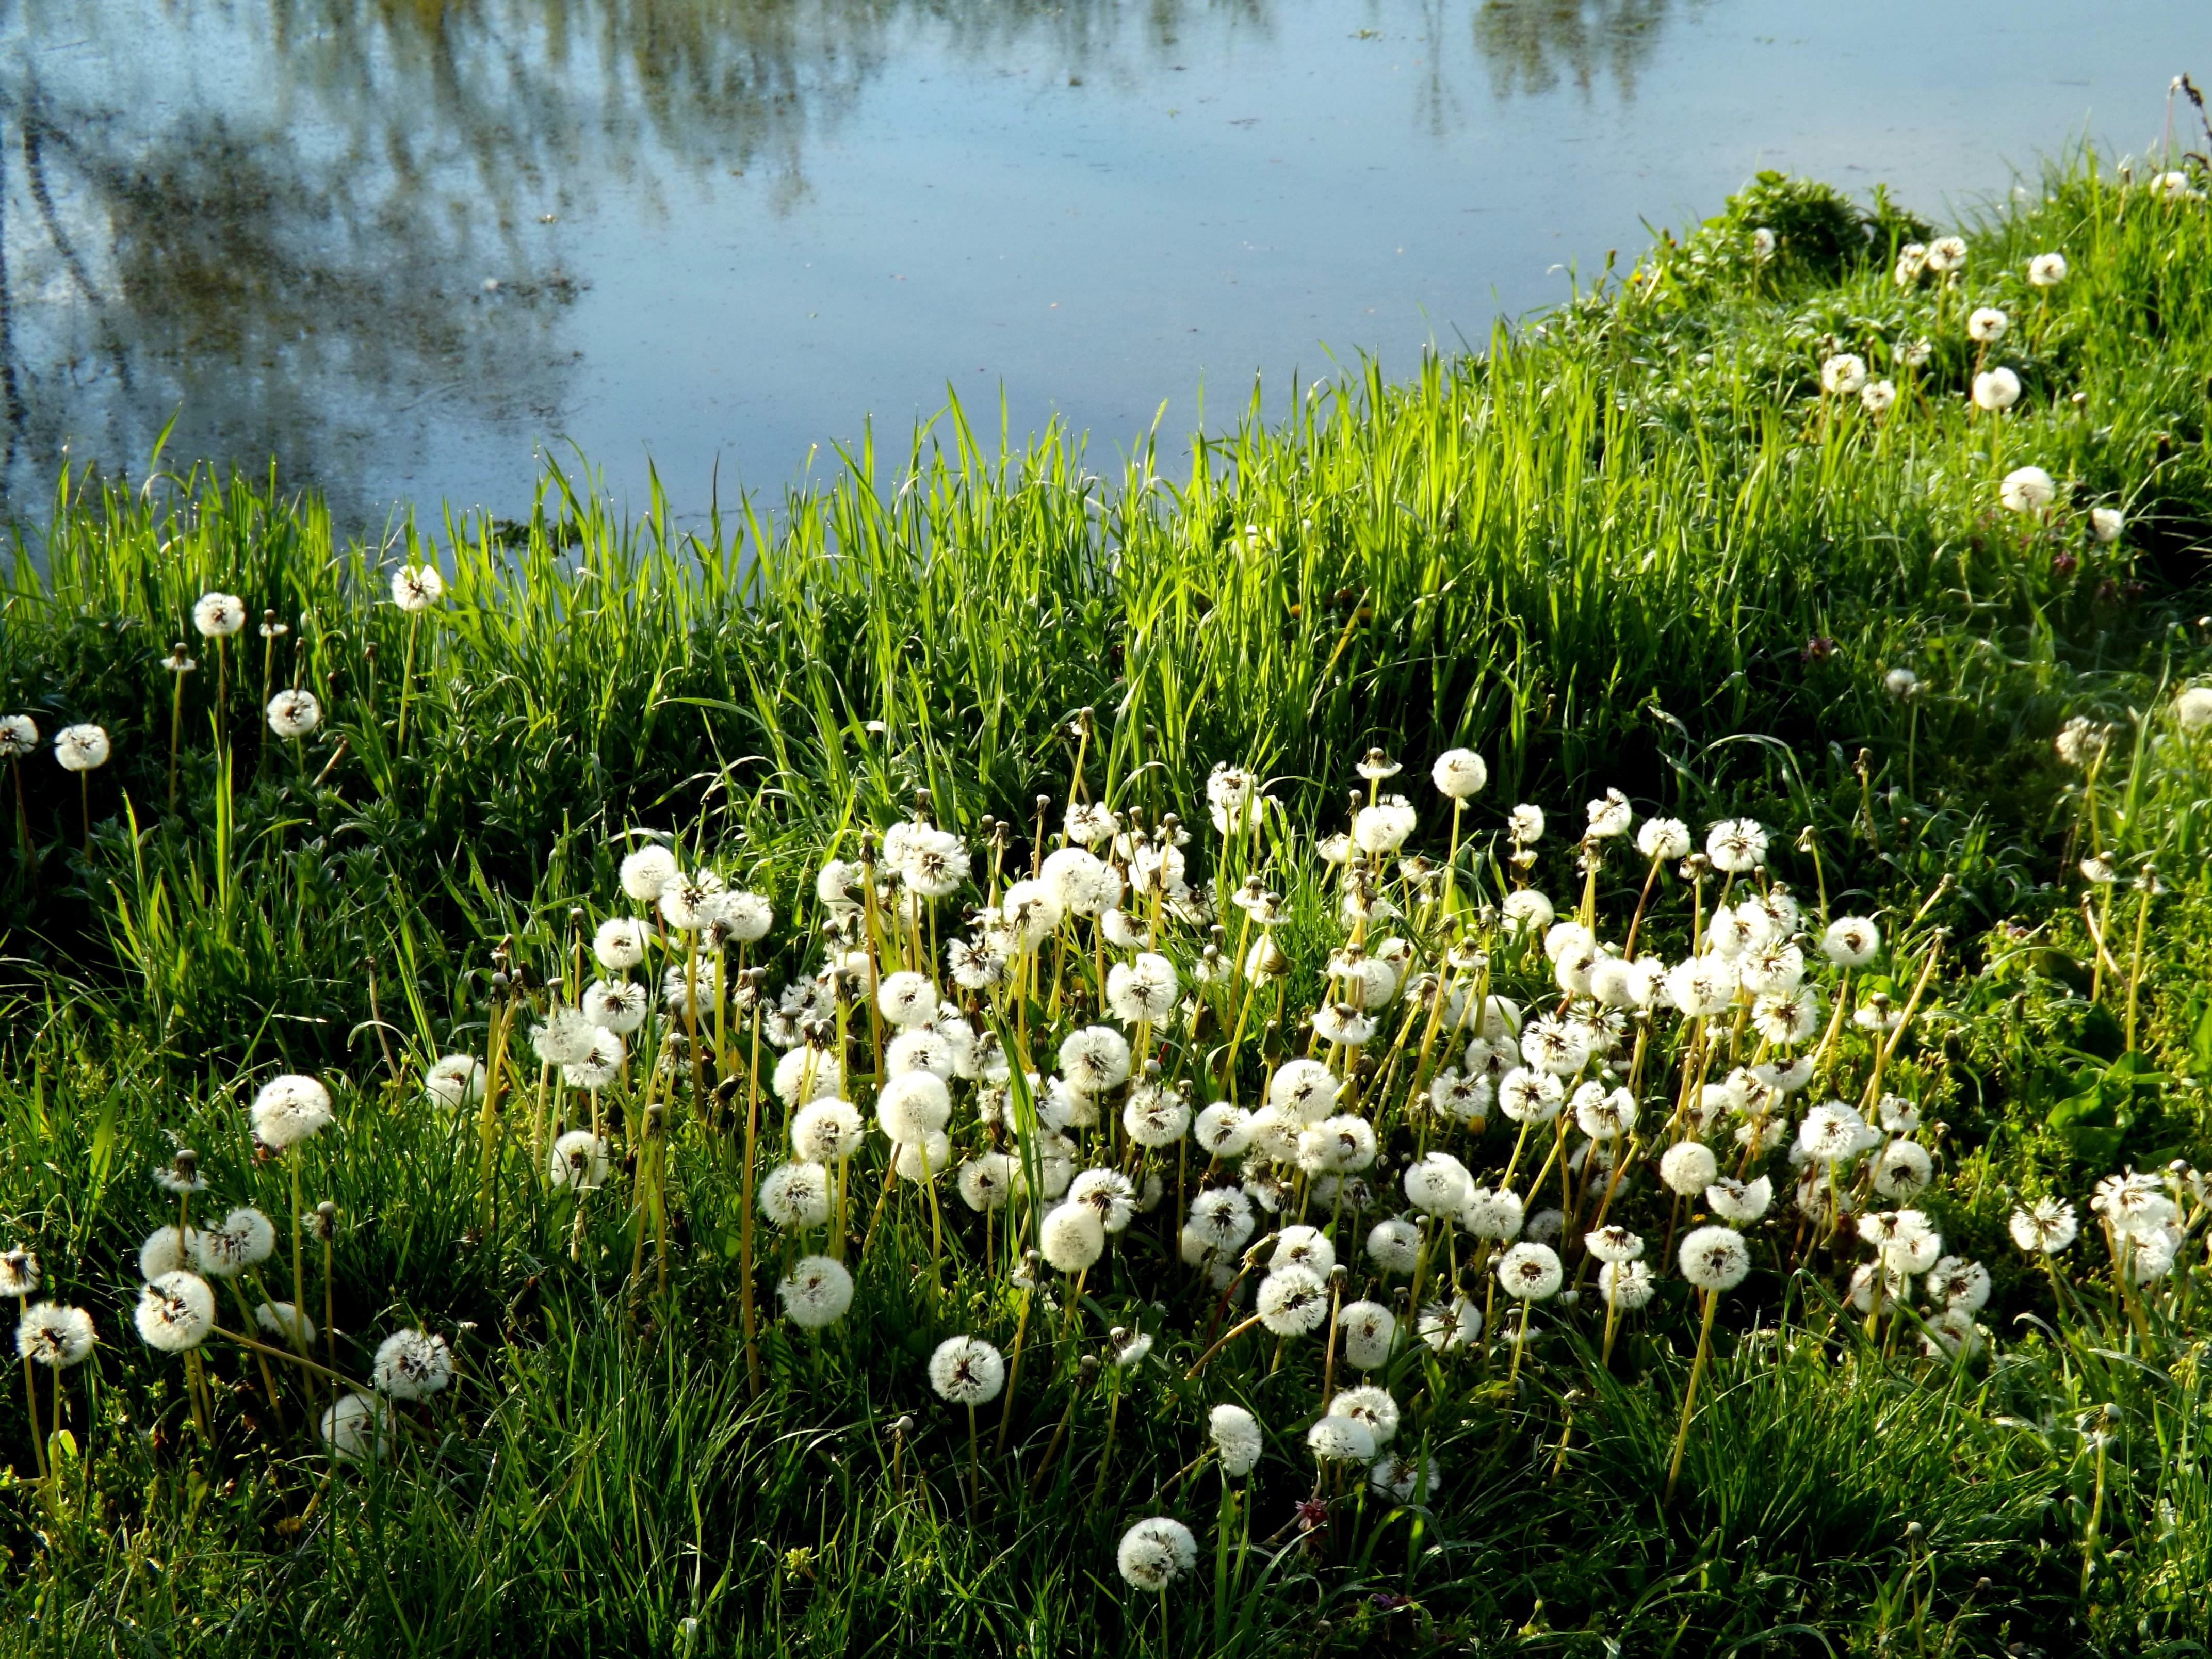
landscape, water, nature, grass, plant, lawn, meadow, dandelion, flower, lake, green, botany, garden, flora, wildflower, vegetation, wetland, woodland, habitat, ecosystem, flowering plant, natural environment, grass family, land plant